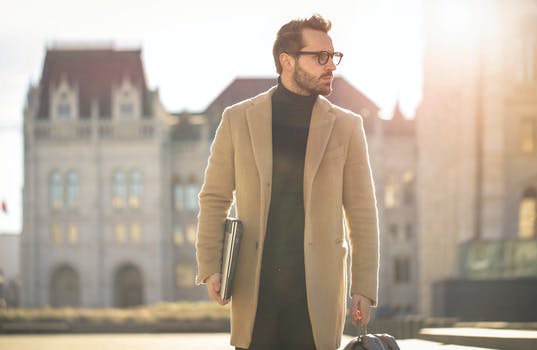
Label: No Watermark